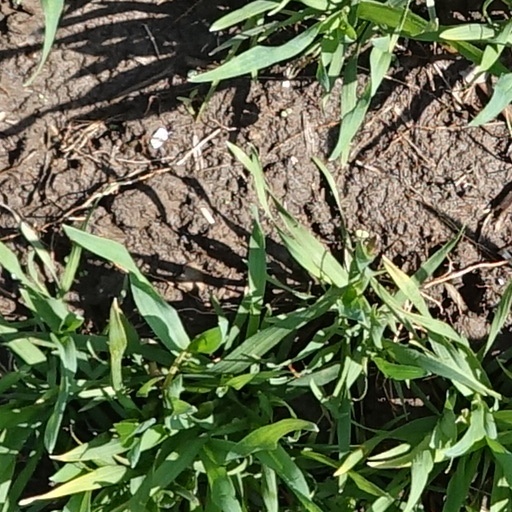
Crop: wheat